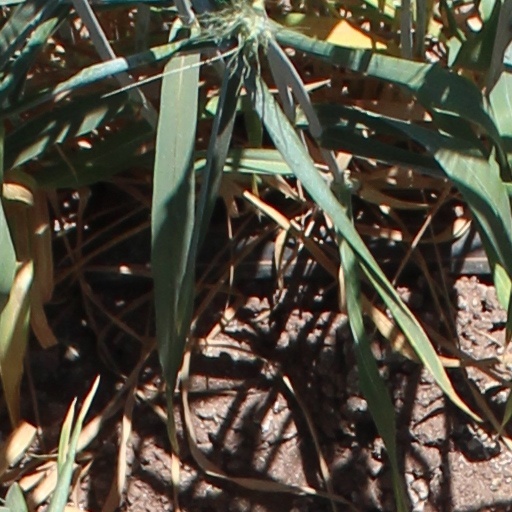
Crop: wheat